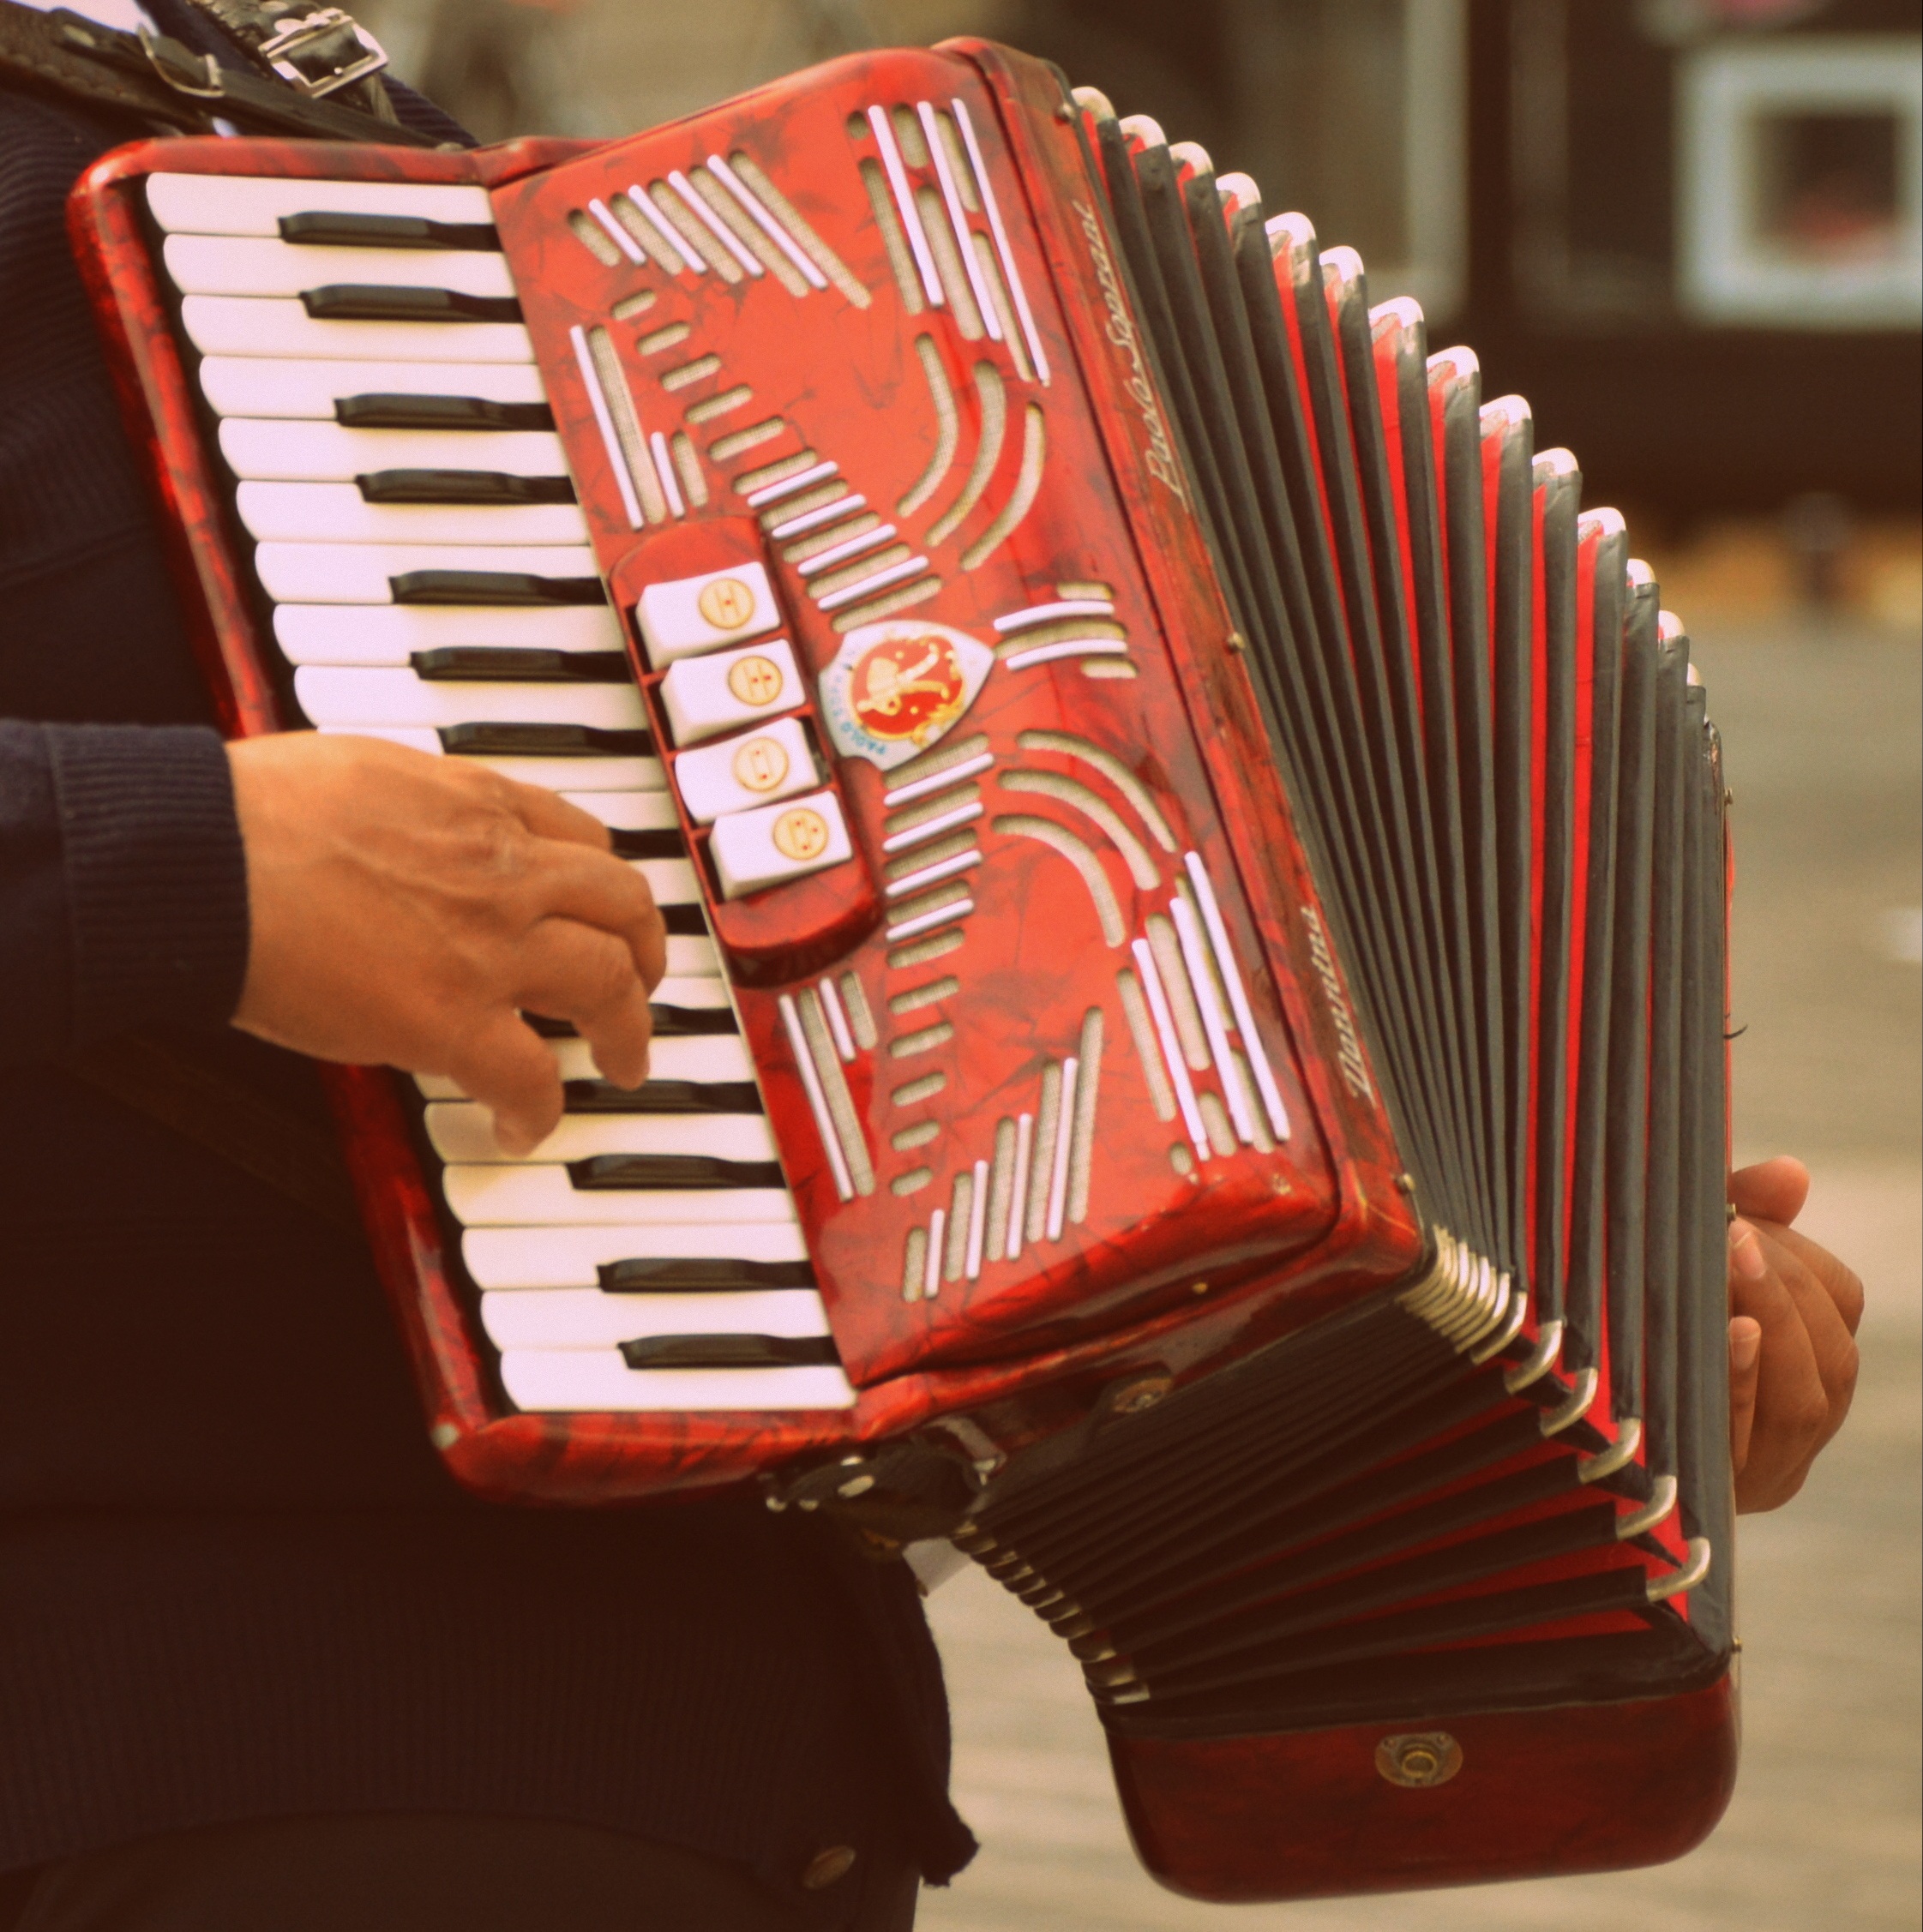
music, play, instrument, musical instrument, percussion, illustration, keys, harmonica, accordion, wind instrument, folk instrument, garmon, diatonic button accordion, button accordion